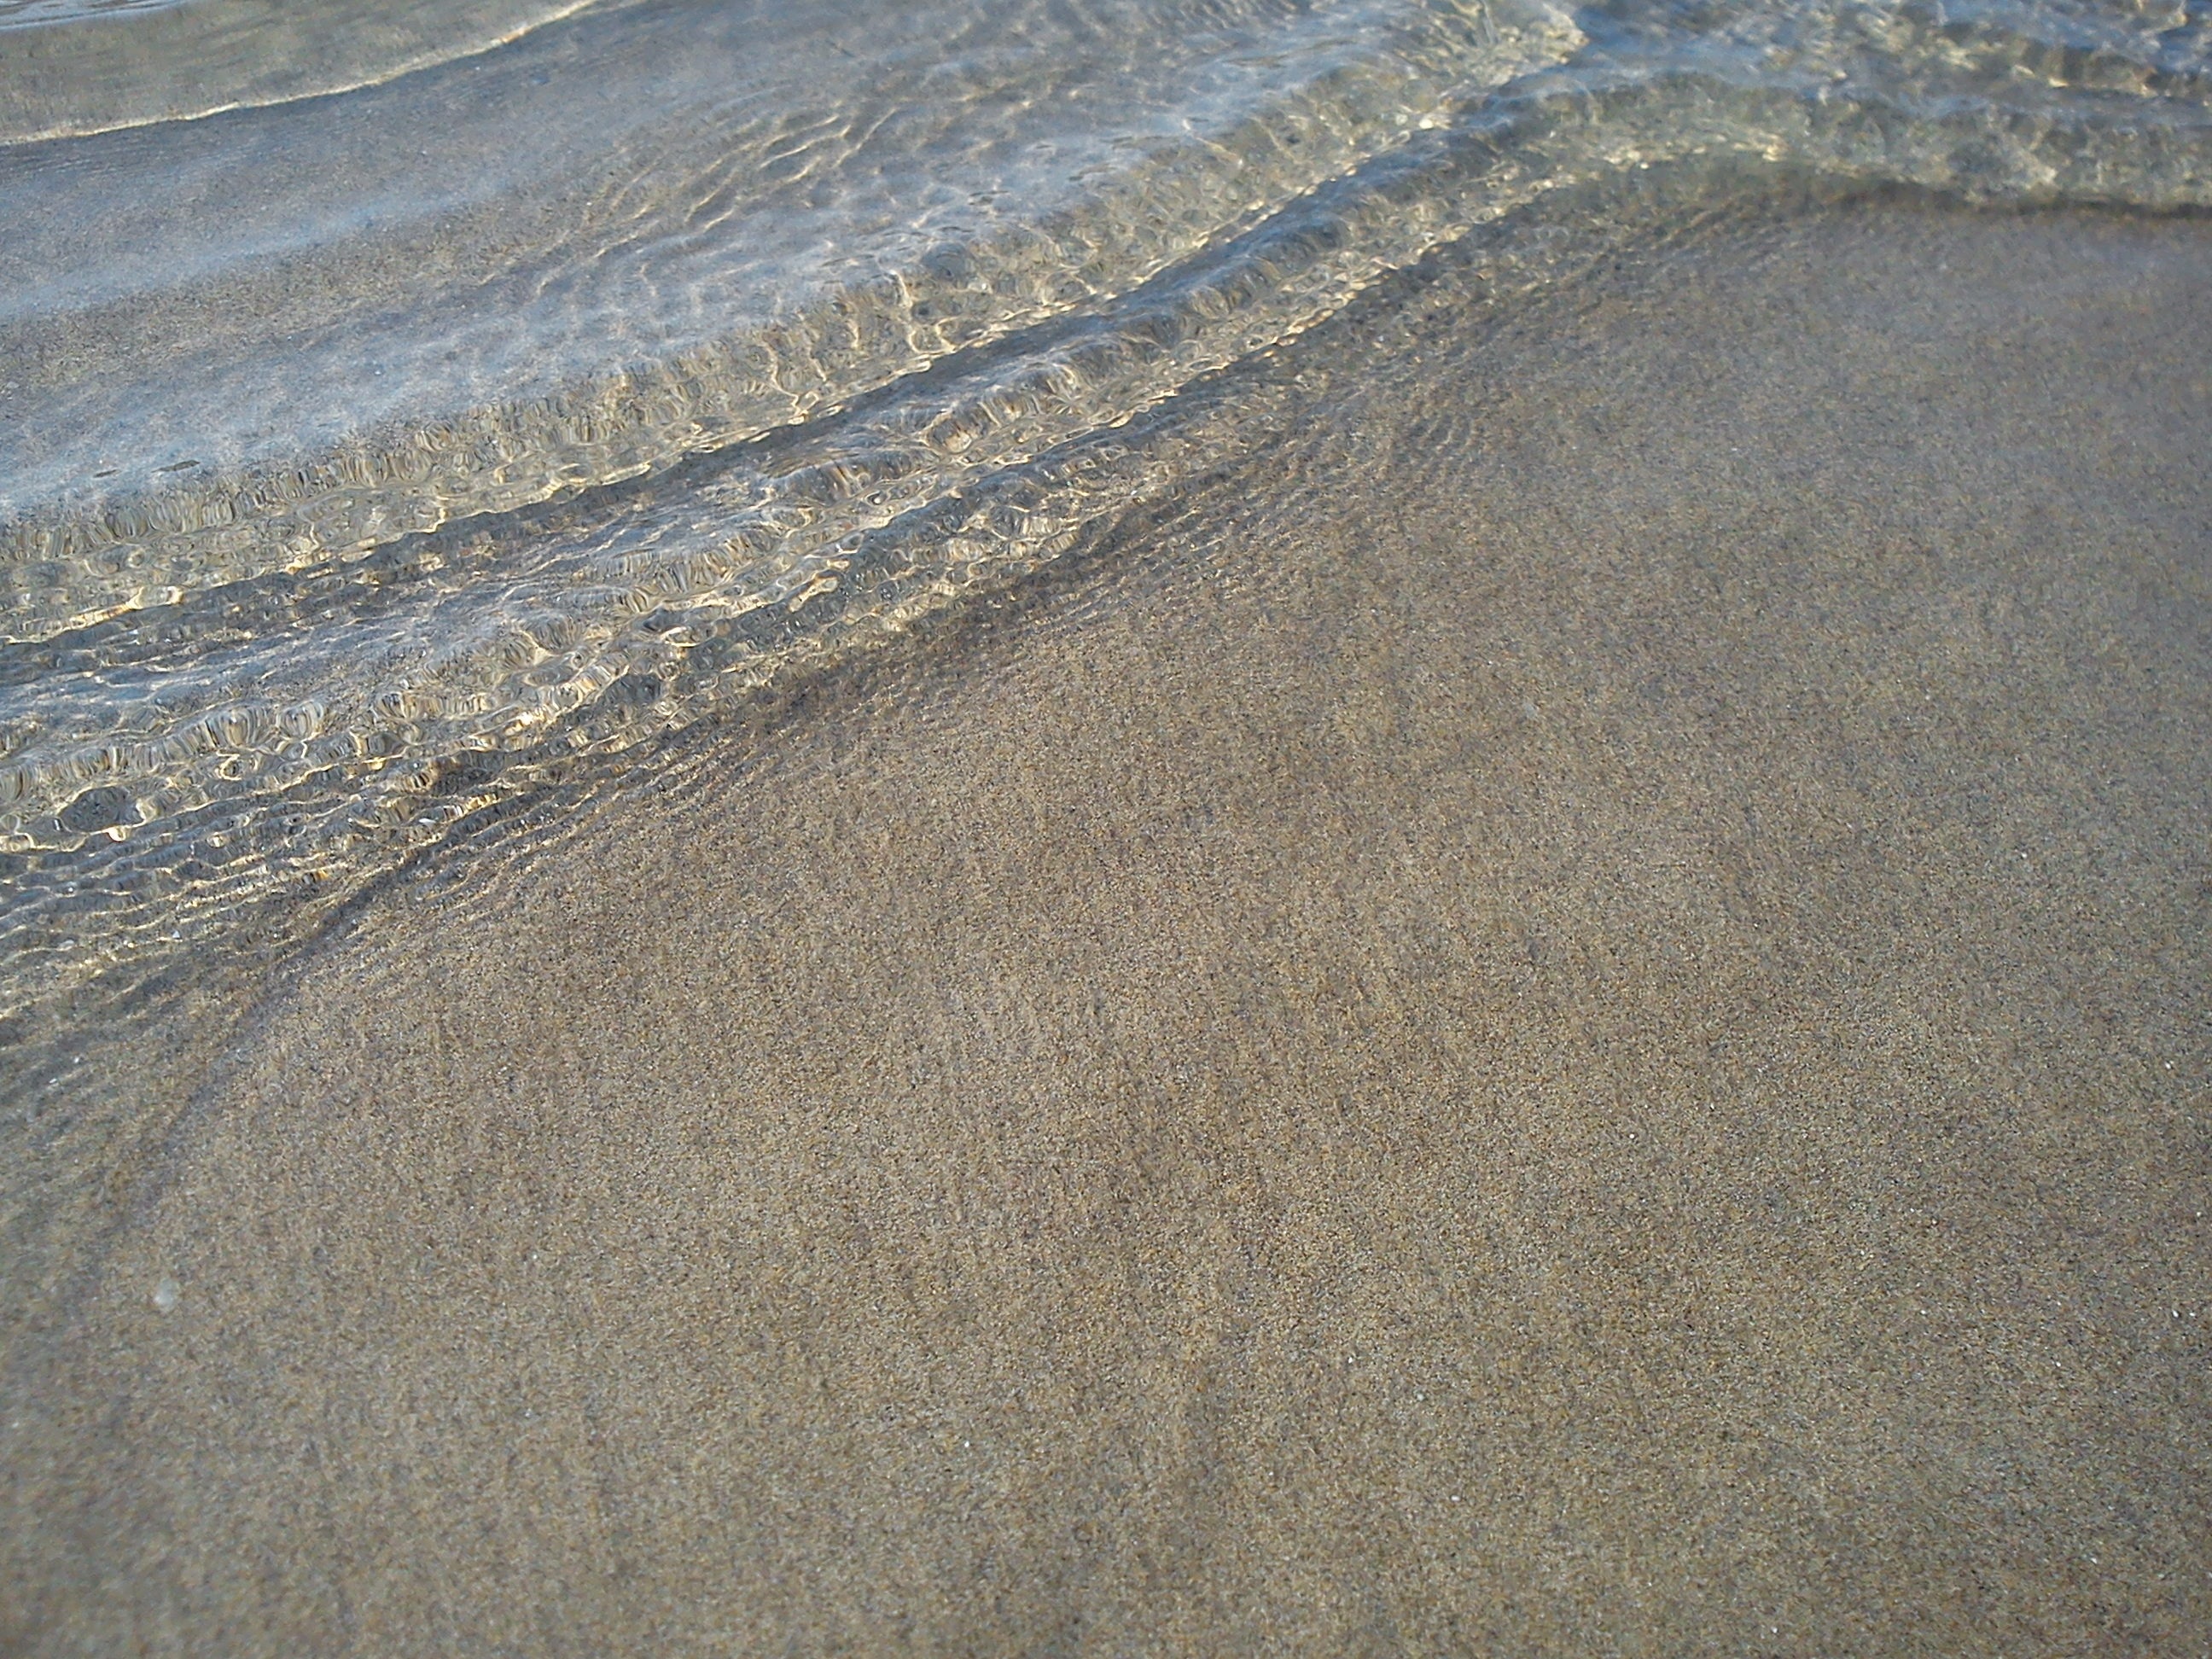
beach, sea, water, sand, light, texture, wave, floor, asphalt, clear, reflection, shine, small, smooth, soil, material, close up, transparent, gloss, grains, sand beach, flooring, road surface, grains of sand